Postage stamps and postal history of Nauru

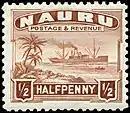
A 1924 half penny stamp of Nauru

This is a survey of the postage stamps and postal history of Nauru.